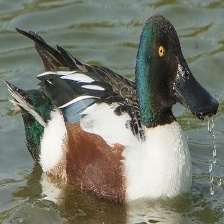
Species: NORTHERN SHOVELER
Scientific name: SPATULA CLYPEATA
ImageNet parent category: drake